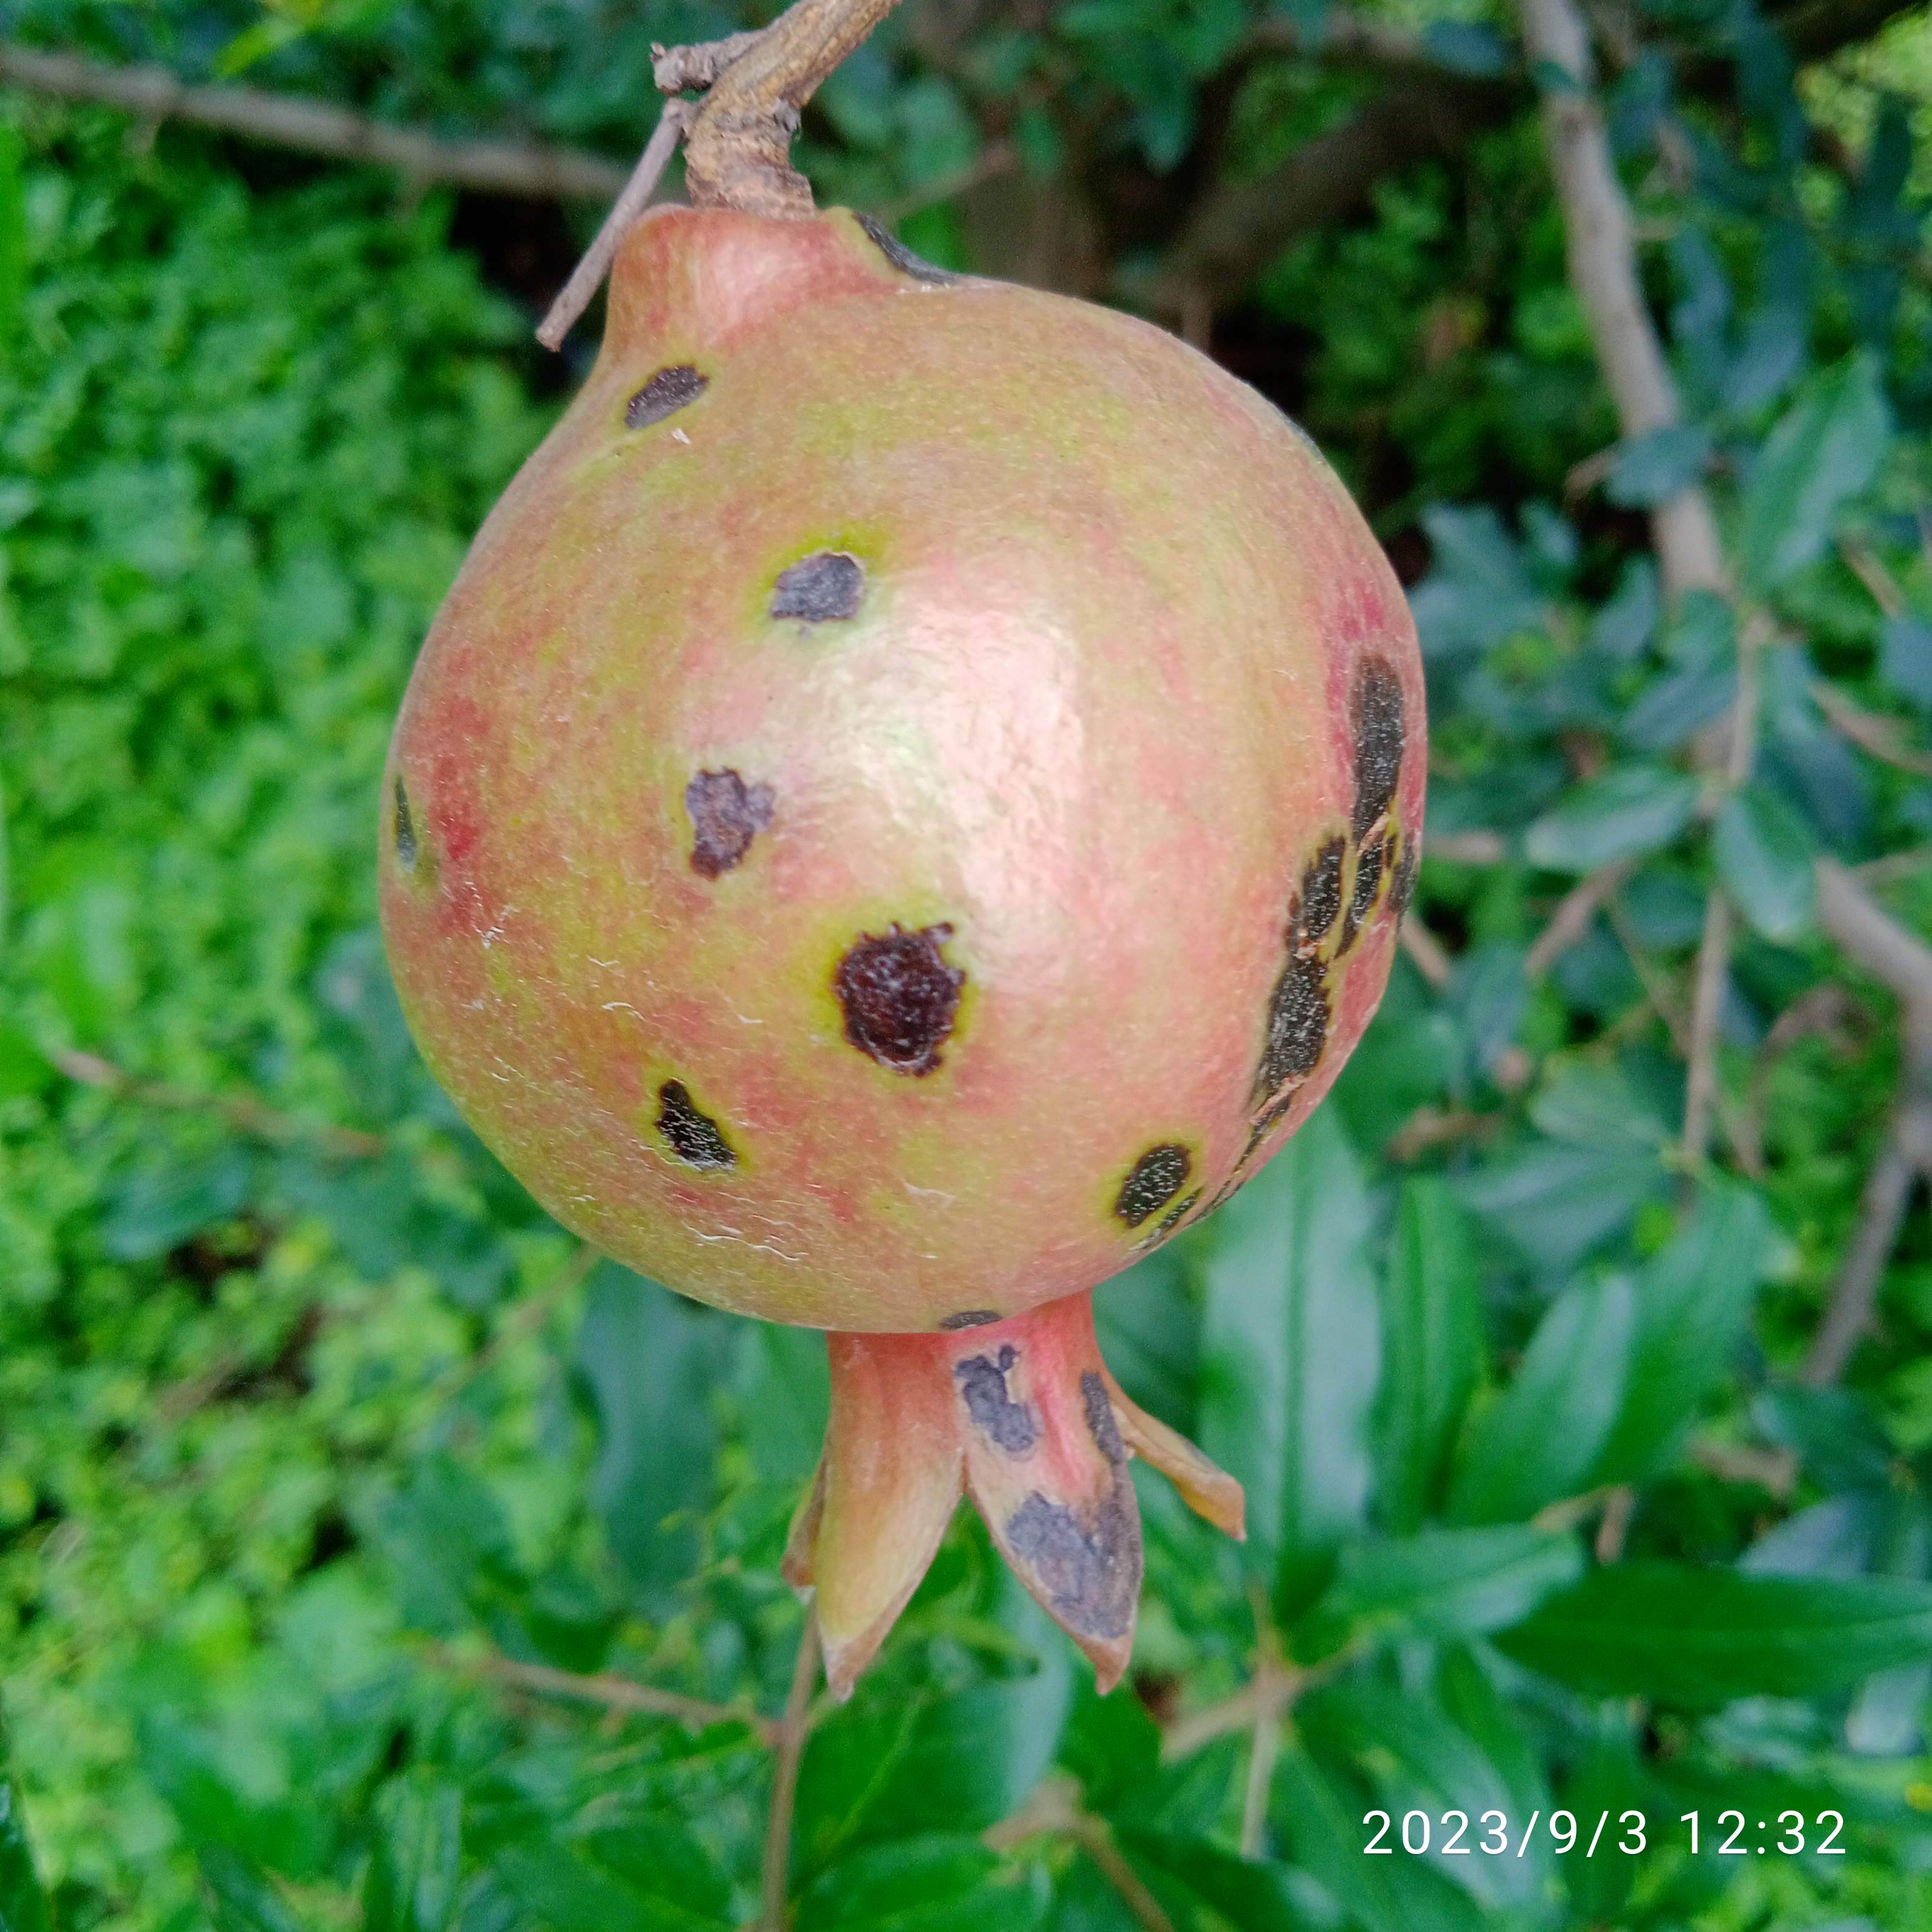
Label: Anthracnose